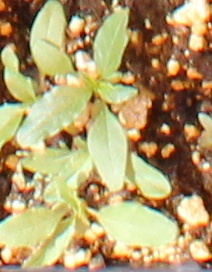
Label: Waterhemp